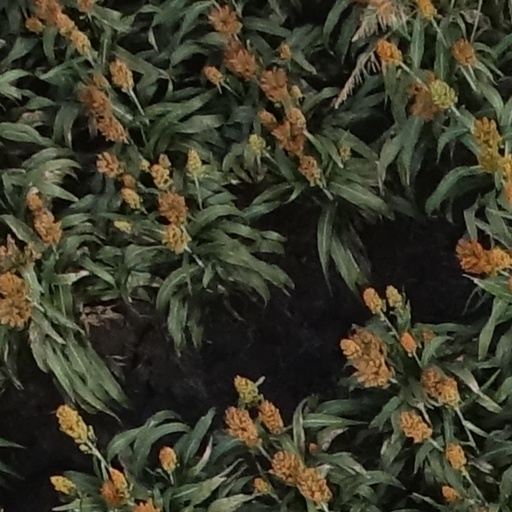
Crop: sorghum